Ethylenedioxy

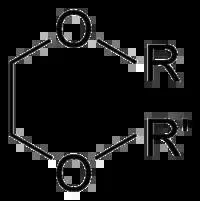
Ethylenedioxy chemical structure.

In organic chemistry, ethylenedioxy is a functional group with the structural formula . It is often attached to an aromatic ring.